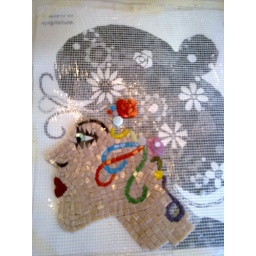
My student's mosaic. Copied from Teresa Mills mosaic in her book &amp;quot;Mosaic Artists Bible&amp;quot; Vitreous glass on mesh. 2010.